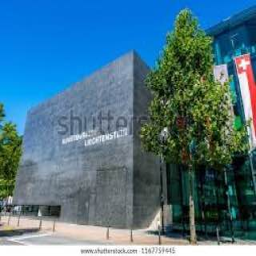
Kunstmuseum Liechtenstein